United States expedition to Korea

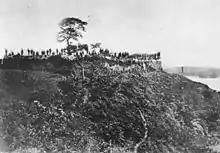
"American servicemen after capturing Fort Dŏkjin (Fort Monocacy) on 10 June" by Felice Beato

On 10 June, the Americans attacked the lightly defended Choji Garrison on Ganghwa, along the Salee River. The Koreans were armed with severely outdated weapons, such as matchlock muskets, cannons, and breech-loading swivel guns. After overrunning the Korean defenders, the Americans moved on to their next objective, the Deokjin Garrison. American 12-pound howitzers kept the poorly armed Korean forces from effective range. The American troops continued towards the next objective, Deokjin Fort, which they found abandoned. The sailors and Marines quickly dismantled this fortress and continued to Gwangseong Garrison, a citadel. By this time, Korean forces had regrouped there. Along the way, some Korean units tried to flank the U.S. forces but were beaten off again due to the strategic placement of artillery on two hills.